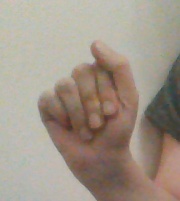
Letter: saad